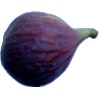
Label: Fig 1